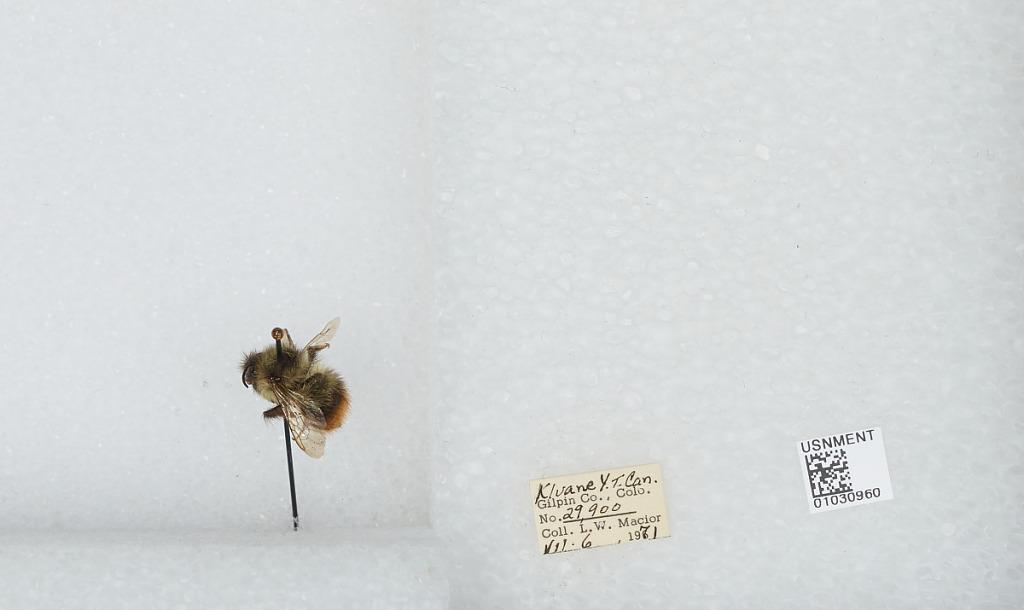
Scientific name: Bombus (Pyrobombus) mixtus Cresson
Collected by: L. Macior
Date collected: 1971-7-6
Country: Canada
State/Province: Yukon Territory
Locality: Kluane
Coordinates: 60.75, -139.5